Western Saharan cuisine

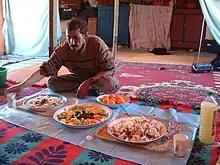

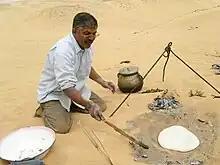

Western Saharan cuisine comprises the cuisine of Western Sahara, a disputed territory in the Maghreb region of North Africa, bordered by Morocco to the north, Algeria to the extreme northeast, Mauritania to the east and south, and the Atlantic Ocean to the west. The Western Saharan cuisine has several influences, as the population of that area (Sahrawi), in their most part are of Arabic and Berber origin. The Saharawi cuisine is also influenced by Spanish cuisine owing to Spanish colonization.